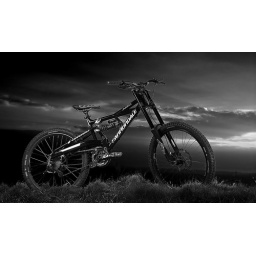
Strobist; SB800 at 1/2 power in shoot thru brolly camera left. SB800 bare on ground camera right.